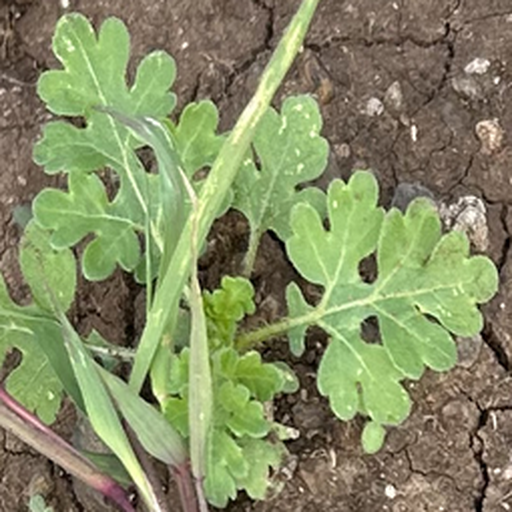
Weed species: Gajar_gavat_(Parthenium hysterophorus)